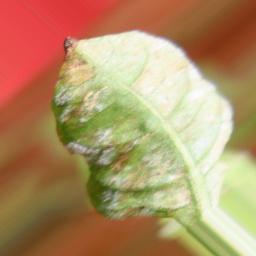
Label: powdery mildew